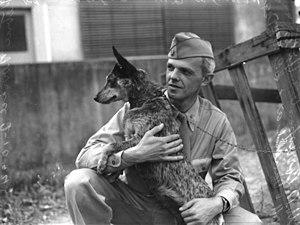
Le bouvier australien est originaire d'Australie. Il compte parmi ses ancêtres le dingo, chien sauvage peuplant le bush et les bergers importés par les colons, soucieux d'adapter leurs chiens de troupeaux au climat australien. Il existe deux couleurs dans cette race : le rouge et le bleu.